Mary Camilla Lawson

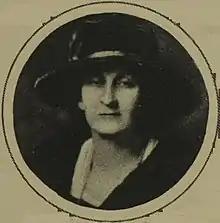
Lawson, circa 1922

Mary Camilla Lawson (c.1865 –28 November 1939), born Mary Camilla Macan, later Lady Lawson, was a British Liberal Party politician.